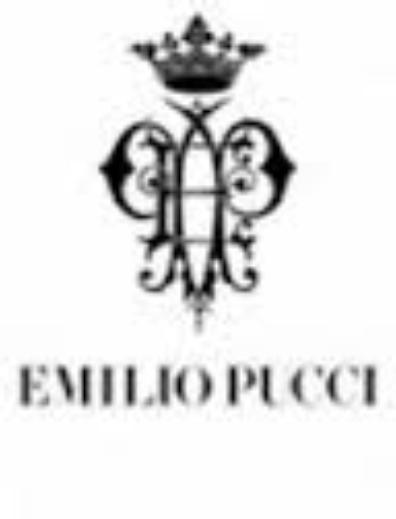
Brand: Emilio Pucci
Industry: Clothes